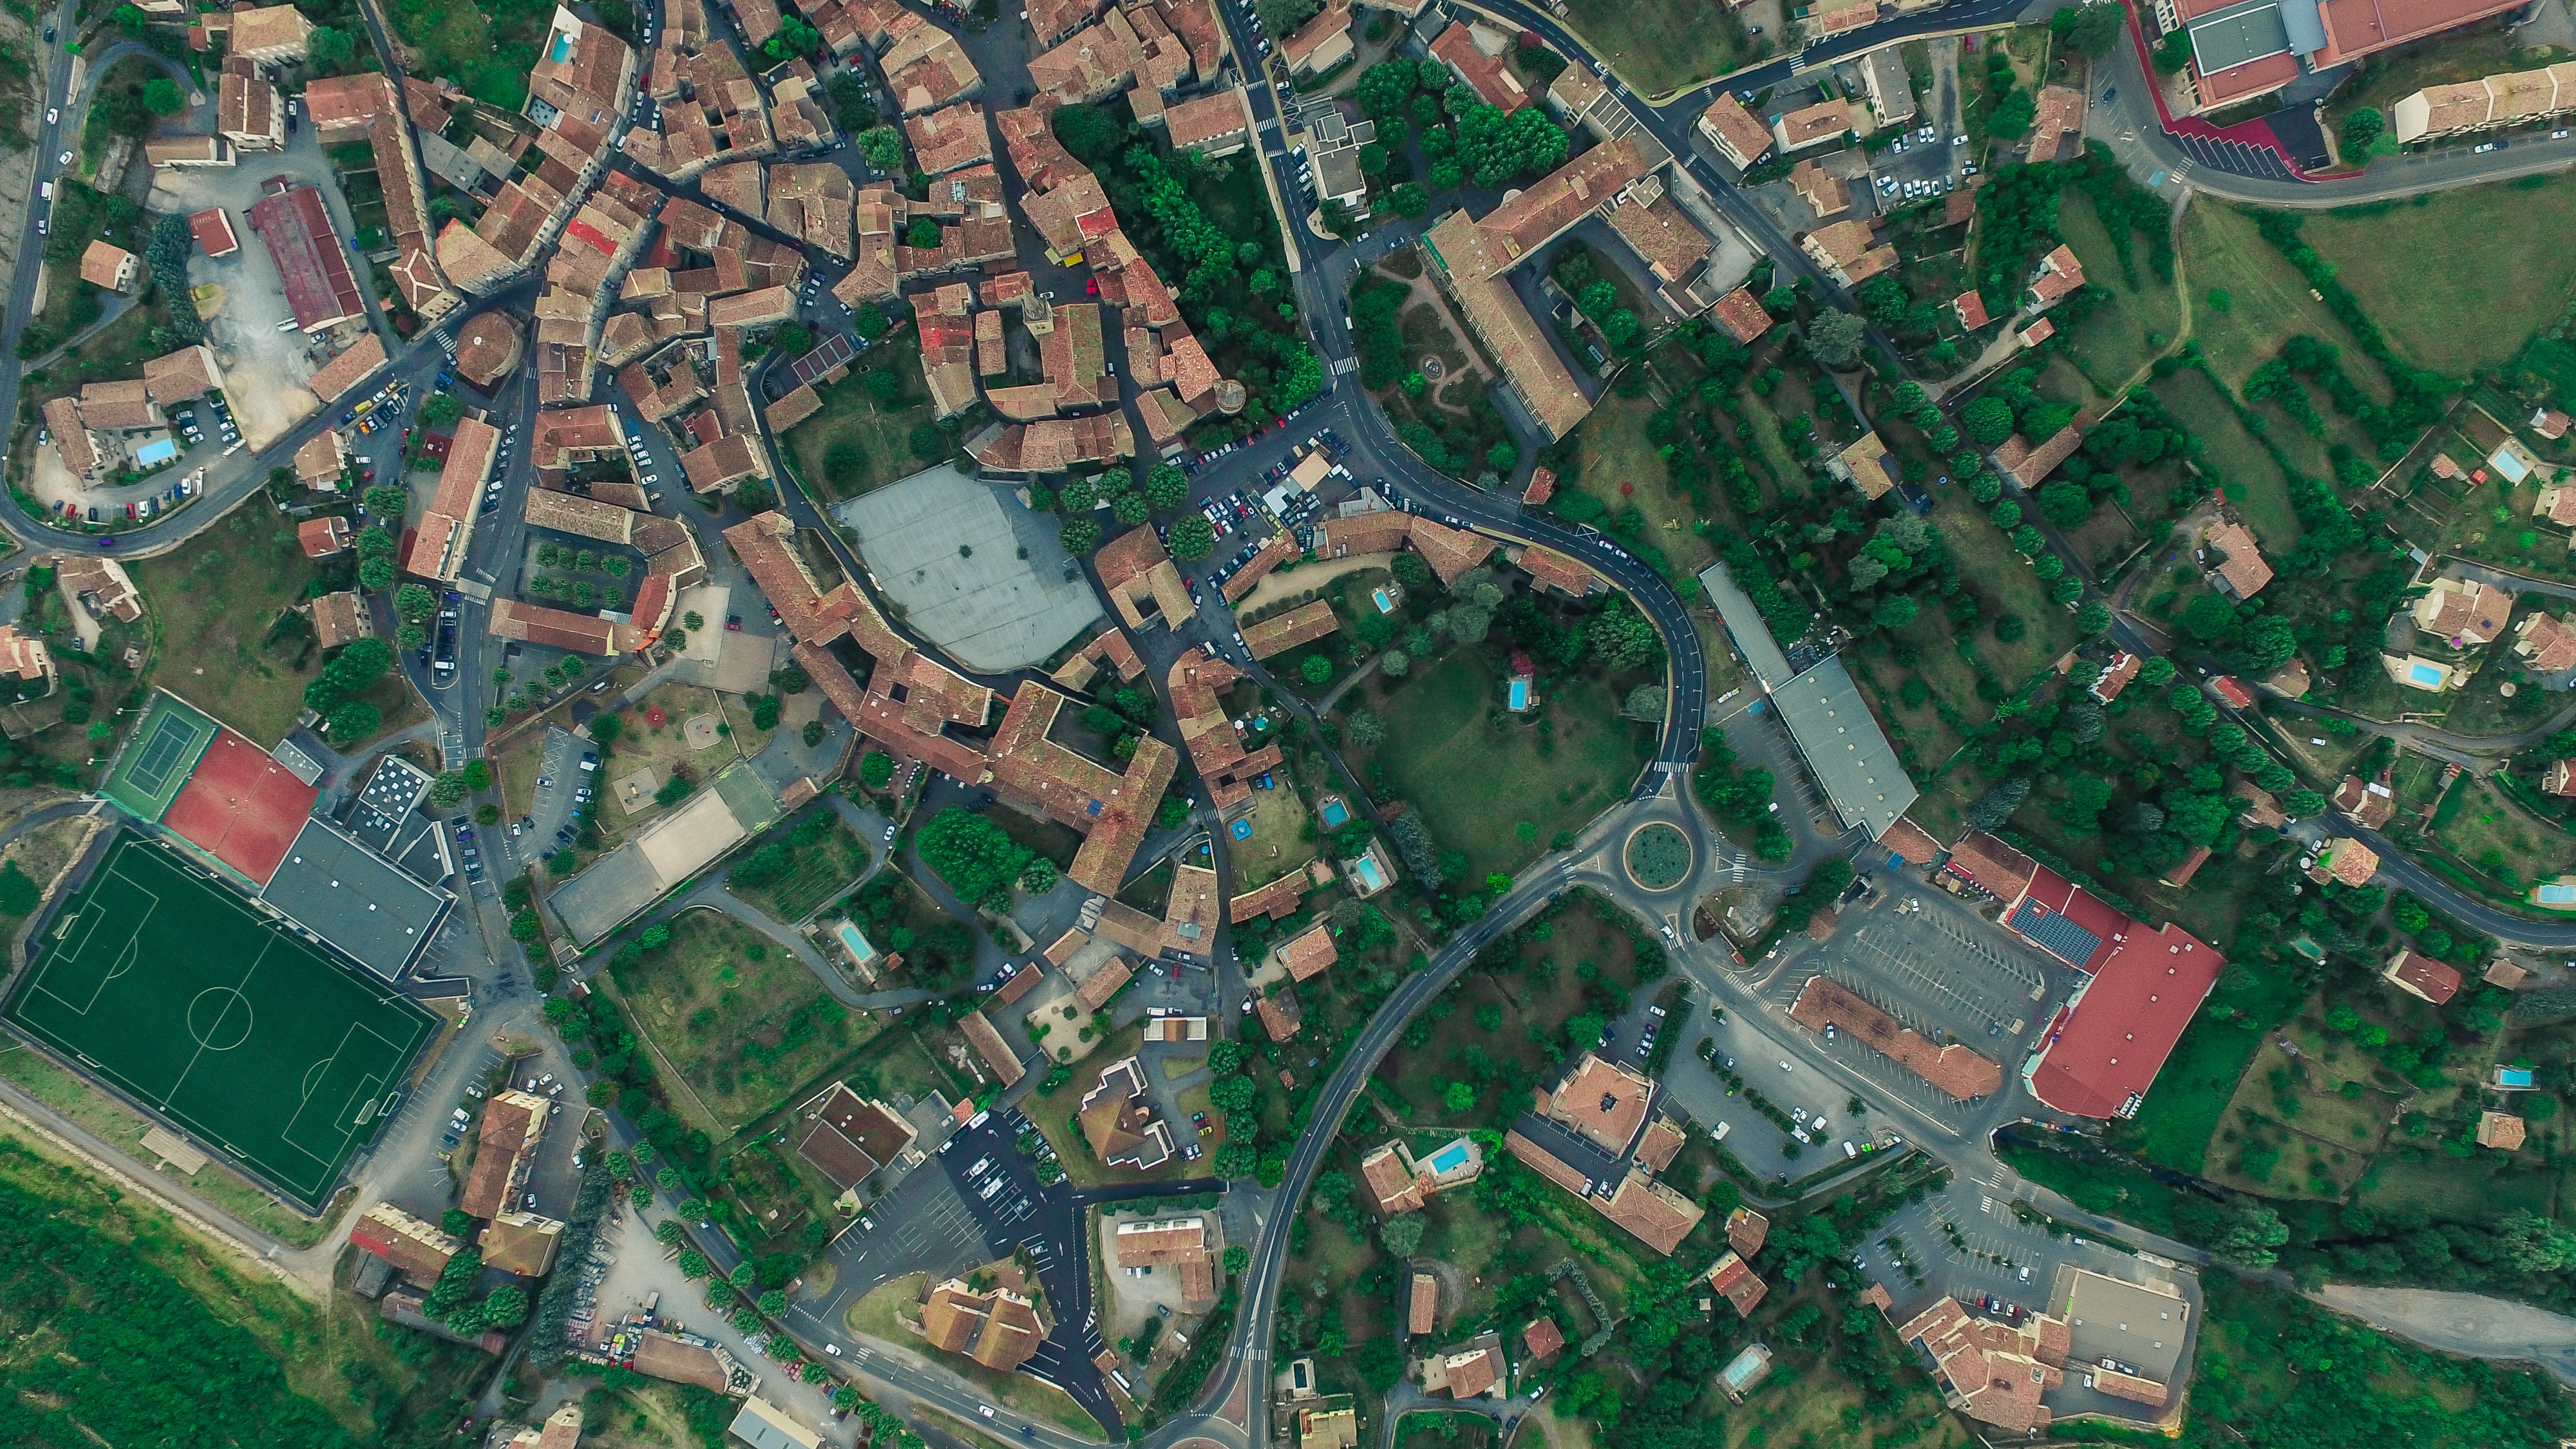
road, photography, town, city, suburb, aerial view, roundabout, from above, drone view, estate, neighbourhood, bird's eye view, aerial photography, urban design, residential area, human settlement, metropolitan area